Pöstlingberg

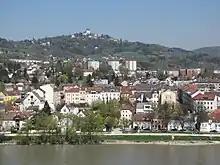
The Pöstlingberg seen from across the Danube

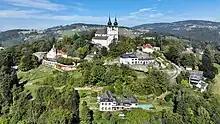
A closer view

The Pöstlingberg is a high hill on the left bank of the Danube in the city of Linz, Austria. It is a popular tourist destination, with a viewing platform over the city, and is the site of the Pöstlingberg pilgrimage church, and the Linz Grottenbahn.